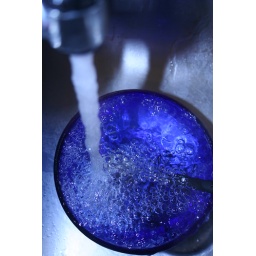
Faucet in kitchen sink with breakfast bowl. shutter speed 5&amp;quot;